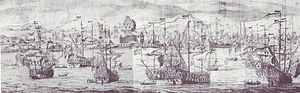
Slaget i Bergen Bugt / Forhistorie / Manglende ordre
Willem van de Velde den ældre fik tegnet en række troværdige skitser fra slaget i Bergen bugt.
Slaget i Bergen bugt blev udkæmpet ud for Bergen den 12. august 1665 og var et søslag i Den anden engelsk-hollandske krig 1664-67. Slaget blev udkæmpet mellem en engelsk og en hollandsk flåde. De dansk-norske styrker i byen kom med i kampen på hollandsk side, og dette var den eneste gang, at Bergenhus fæstning kom i kamp. Slaget endte med en hollandsk sejr.